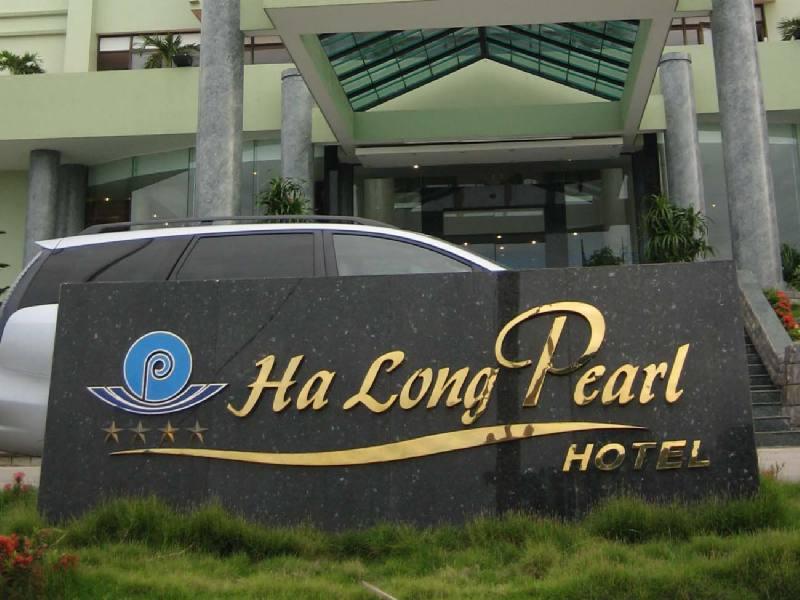
có những ngôi sao xuất hiện ở dưới logo trên tấm bia